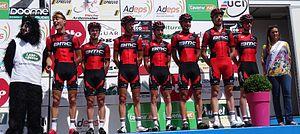
Reportage photographique réalisé le dimanche 22 juin à l'occasion du départ et de l'arrivée de la Flèche ardennaise 2014 à Herve, Belgique.
La 49ᵉ édition de la Flèche ardennaise a eu lieu le 22 juin 2014. La course fait partie du calendrier UCI Europe Tour 2014 en catégorie 1.2. Elle a été remportée par Stefan Küng en 4 h 18 min 20 s, suivi quarante-trois secondes plus tard par son coéquipier Loïc Vliegen et quarante-huit secondes plus tard par Boris Dron. Tim Vanspeybroeck, grâce à sa 19ᵉ place, reste leader de la Topcompétition. Sur 158 coureurs qui ont pris le départ, 56 seulement ont franchi la ligne d'arrivée.
La saison 2014 de l'équipe cycliste BMC Development est la deuxième de cette équipe, qui constitue la réserve de BMC Racing.